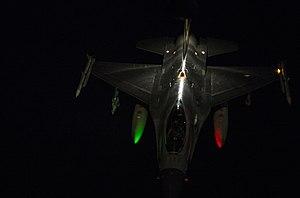
La coalition internationale en Irak et en Syrie, aussi appelée coalition contre l'État islamique ou coalition anti-EI, est formée en 2014 lors de la Seconde Guerre civile irakienne et la guerre civile syrienne afin d'intervenir militairement contre l'État islamique et le Front al-Nosra en Irak et en Syrie. Elle intervient à partir d'août 2014, et rassemble initialement vingt-deux pays. Ces interventions militaires, principalement aériennes et américaines, s’inscrivent dans le contexte de la Seconde Guerre civile irakienne et de la guerre civile syrienne. Elles visent à contrer l'expansion des djihadistes salafistes de l'État islamique qui ont conquis durant l'année les villes de Raqqa, Falloujah, Mossoul, ou encore Tikrit.